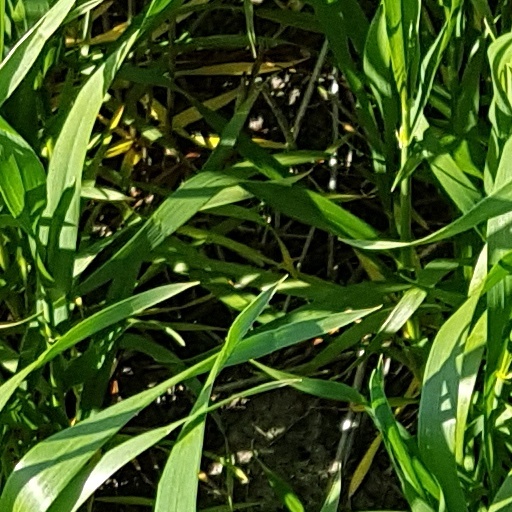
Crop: wheat